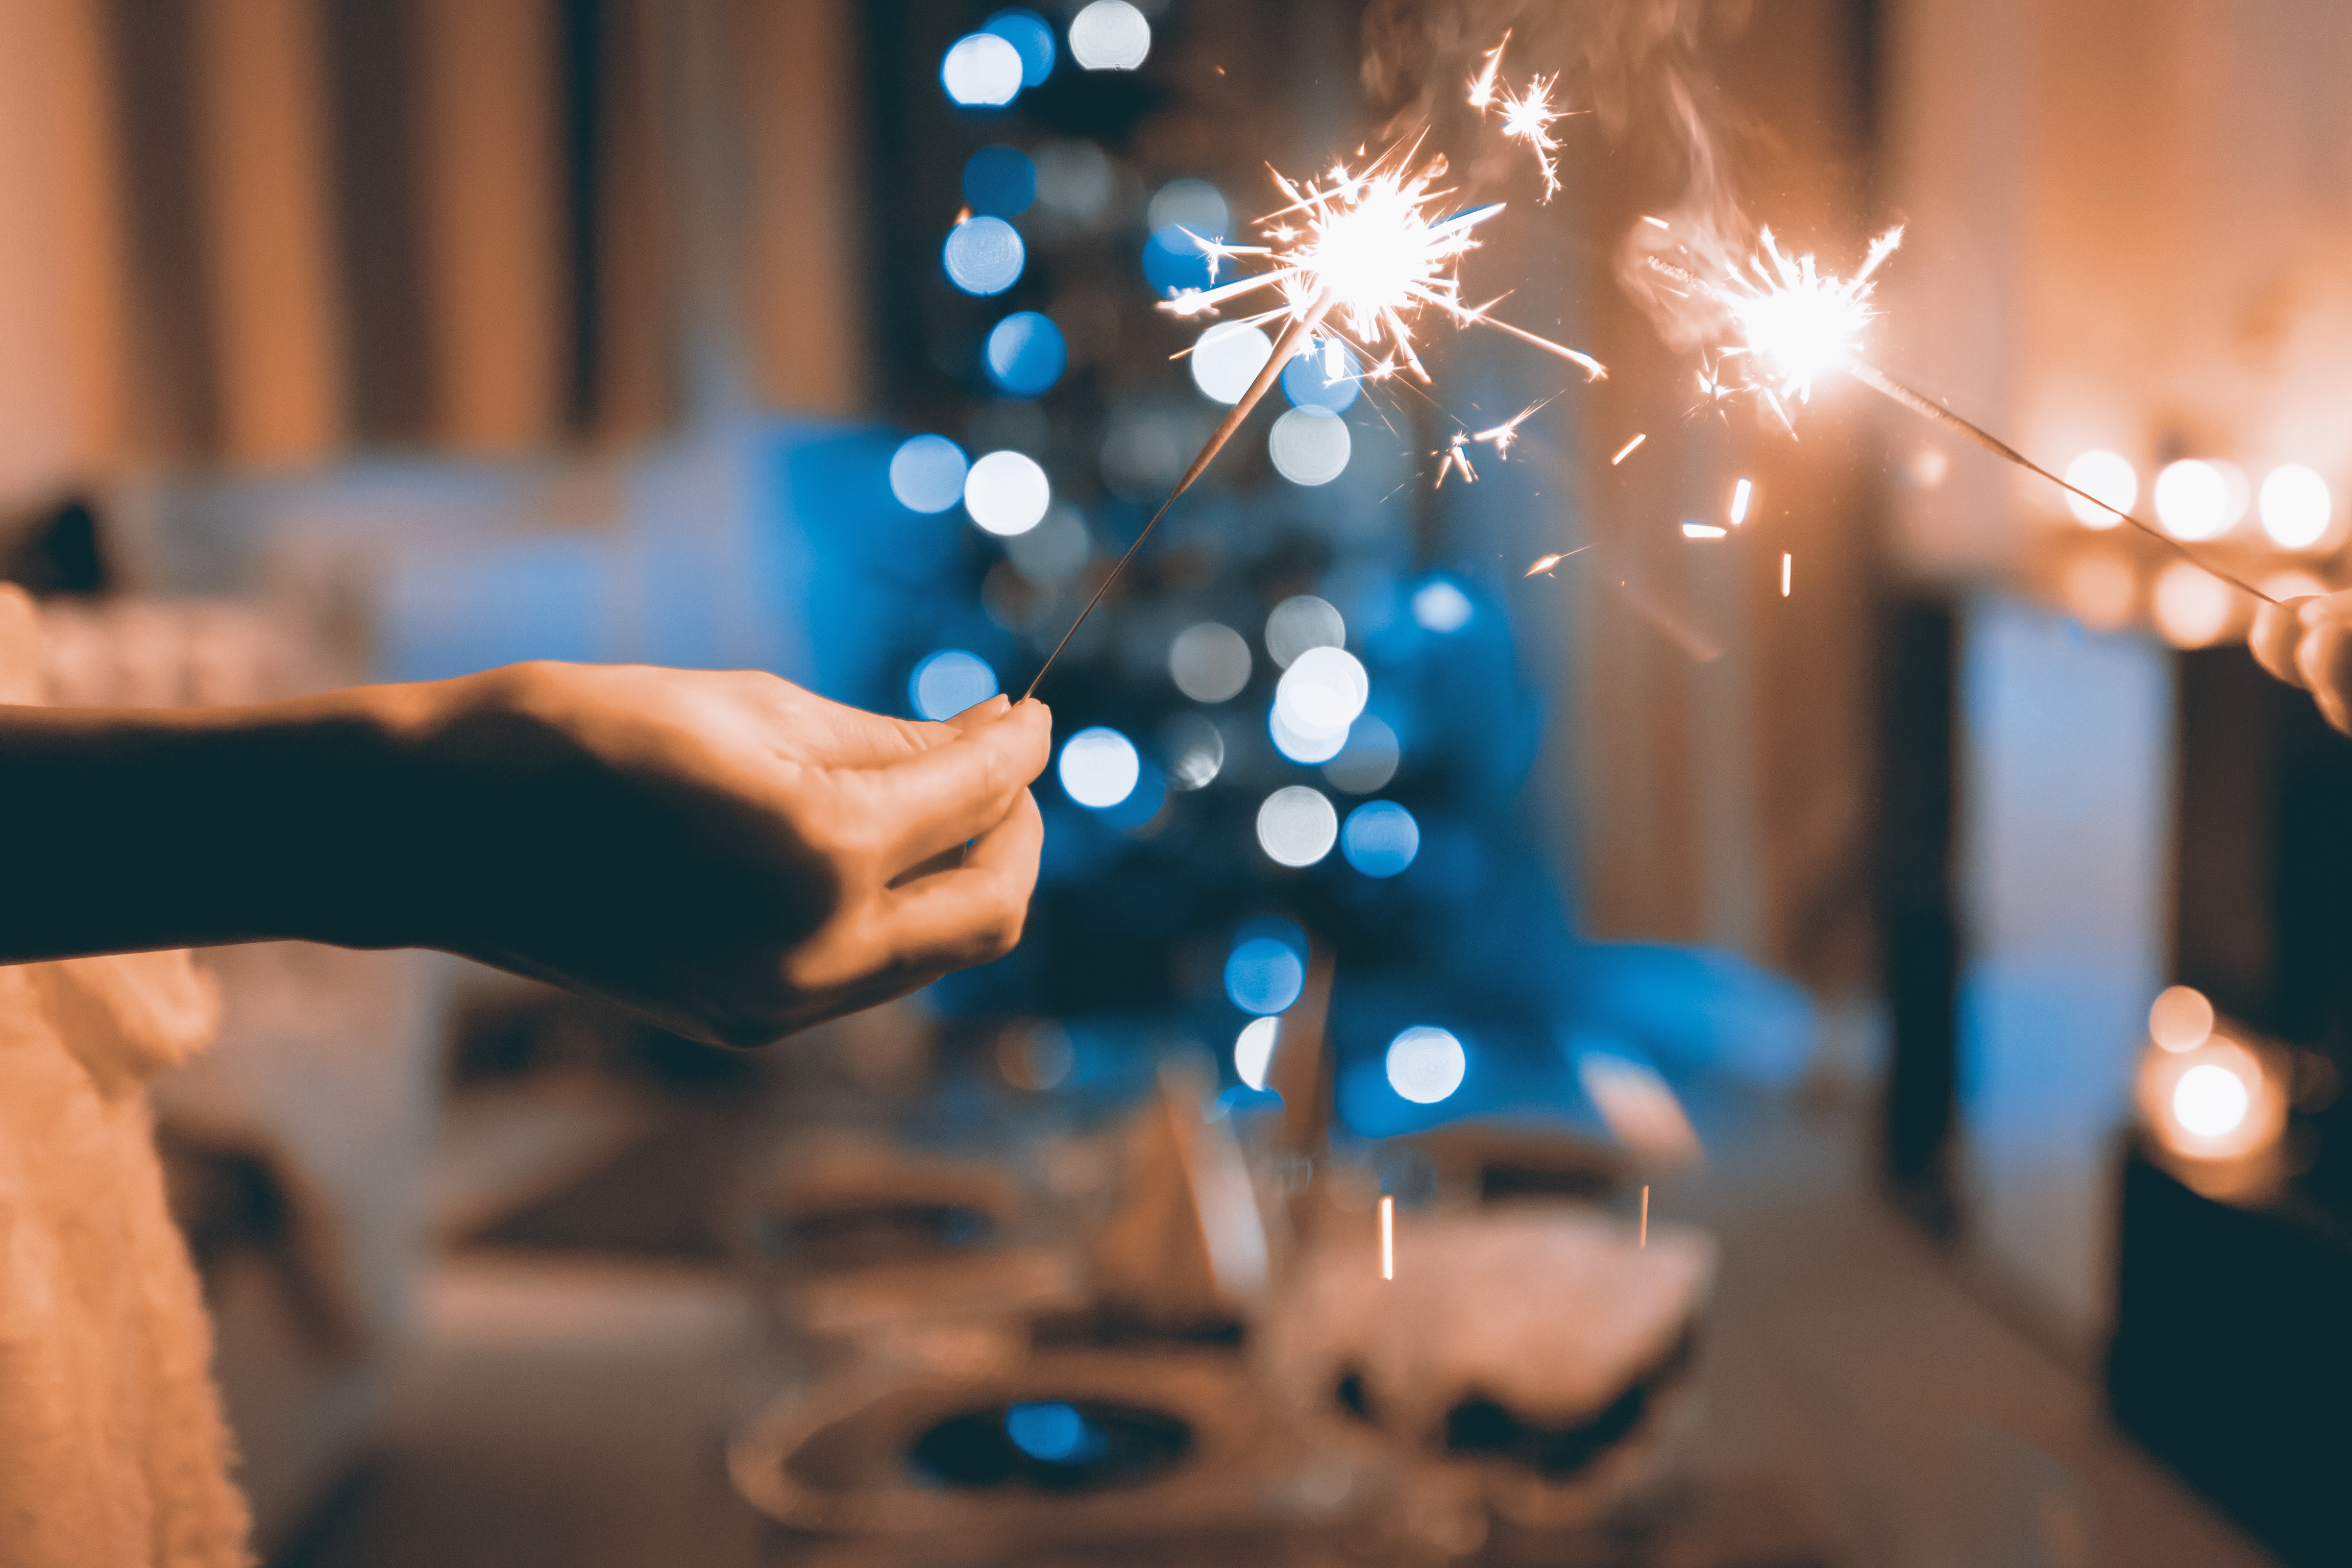
sparkler, blue, light, hand, lighting, finger, electric blue, party supply